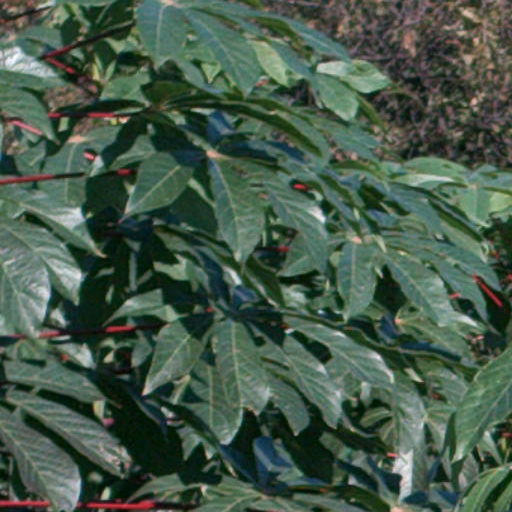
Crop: cassava